Willard Metcalf

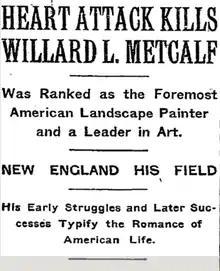
The heading of Willard Metcalf's obituary, published in the "New York Times" after his 1925 death, recognizes his rag to riches story as typifying "the romance of American Life."

Metcalf would return faithfully for many winters, and at least one summer after that. He was good friends with colonist Charles Platt, on whose Cornish estate he honeymooned, with his second wife, Henriette Alice McCrea-Metcalf in 1911. Varying year to year, he stayed with the Shipmans, or a converted grist mill close to the village of Plainfield. His frequent Cornish muse was Blow-me-down Brook, a small creek which runs through the area, and passed along his residence. Other works depict the hills, the Shipman residence or other country buildings. His production in Cornish exemplified and elevated his reputation for painting modest and intimate scenery of the changing seasons, elements which are represented in his work from the time. The pieces he produced in the Cornish area brought an unusual time of social, critical and commercial success in his life, so often filled with personal tumult. His paintings were compared with the poetry of Robert Frost, Walt Whitman, and other writers, earning him a reputation, in the words of one critic, as the "poet laureate of the New England hills."